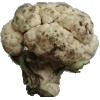
Label: cauliflower